Bryan M. Turner

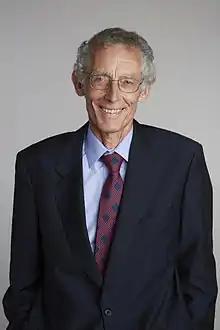
Bryan Turner in 2015, portrait via the Royal Society

Bryan M. Turner is Professor of Experimental Genetics at School of Cancer Sciences, Institute of Biomedical Research, University of Birmingham in Birmingham, UK.